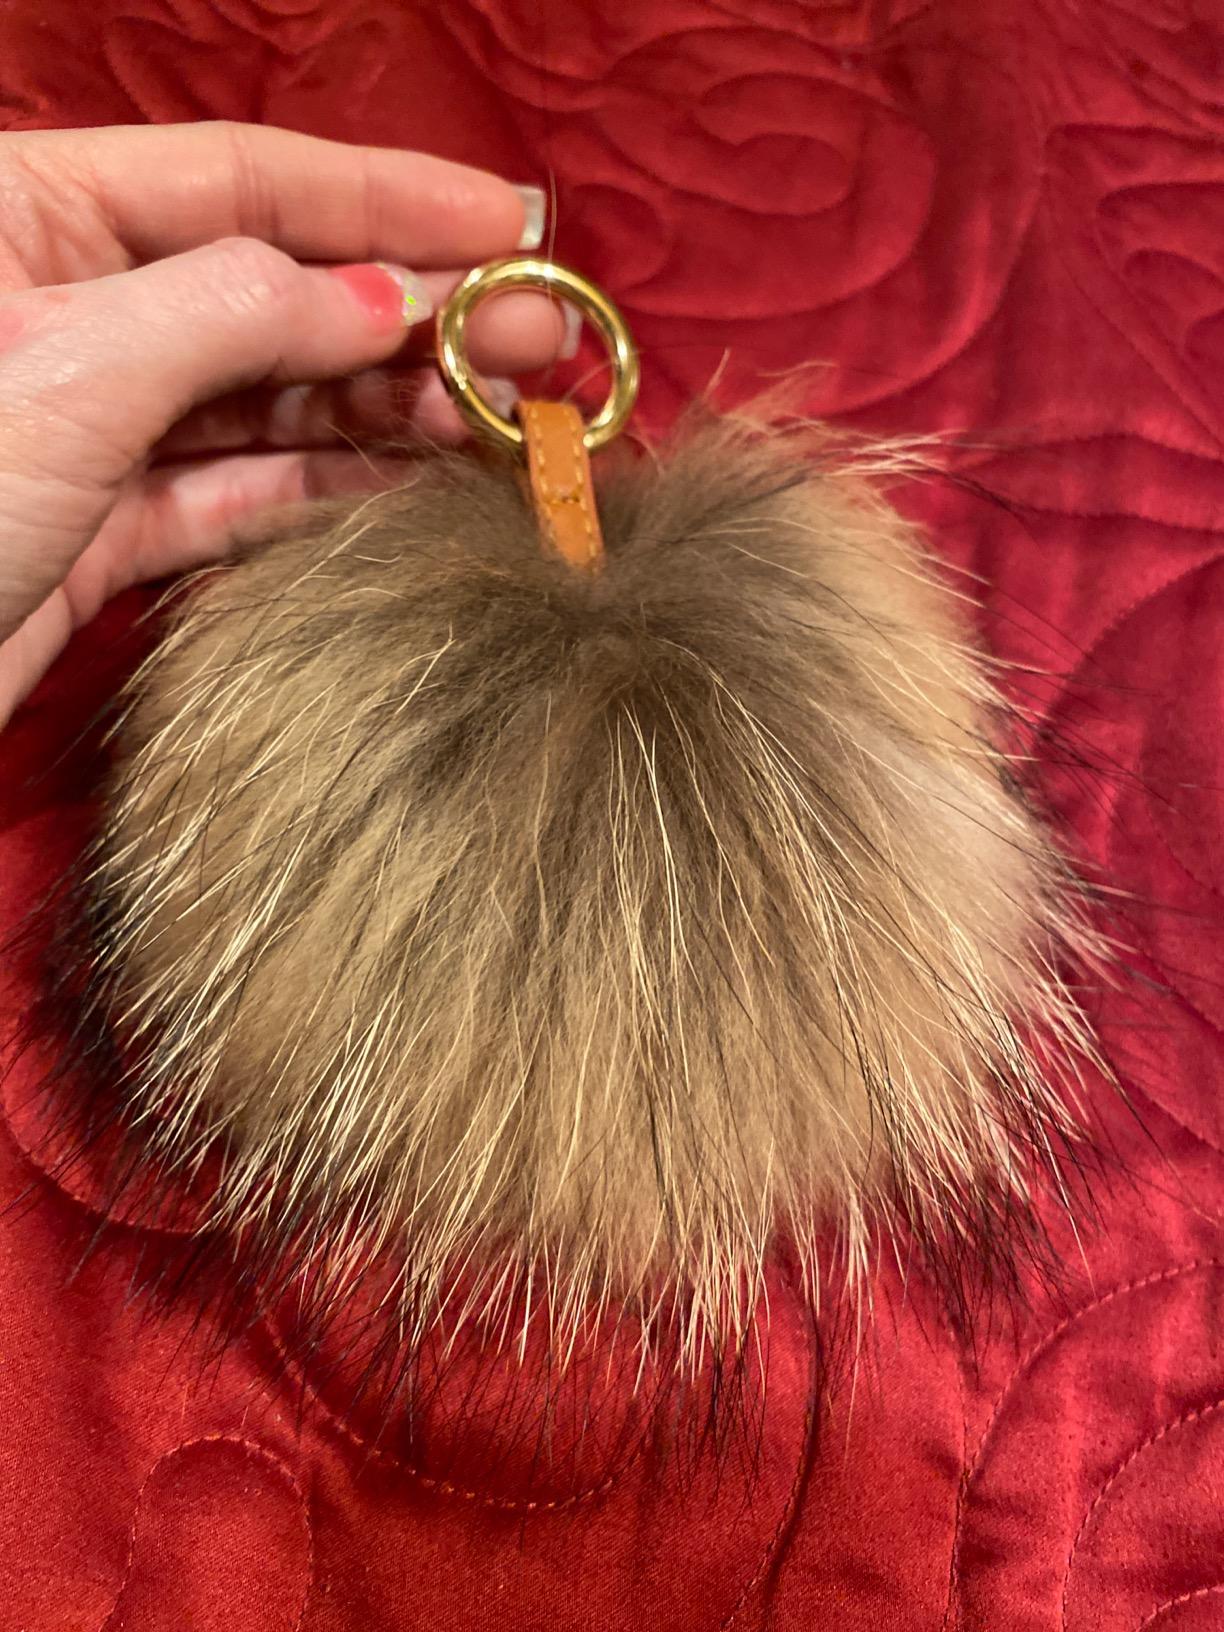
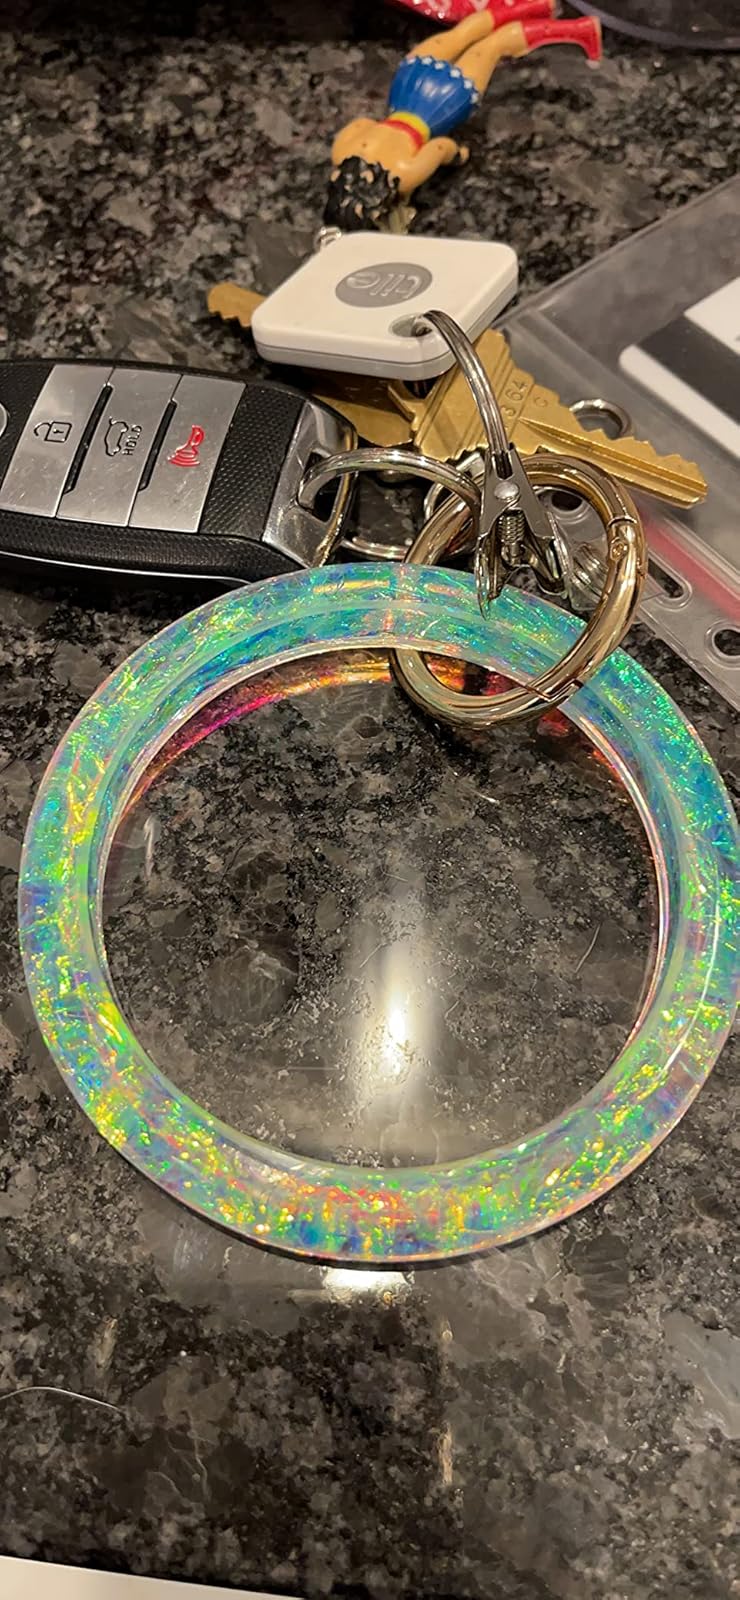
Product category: accessories_keychain
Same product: no